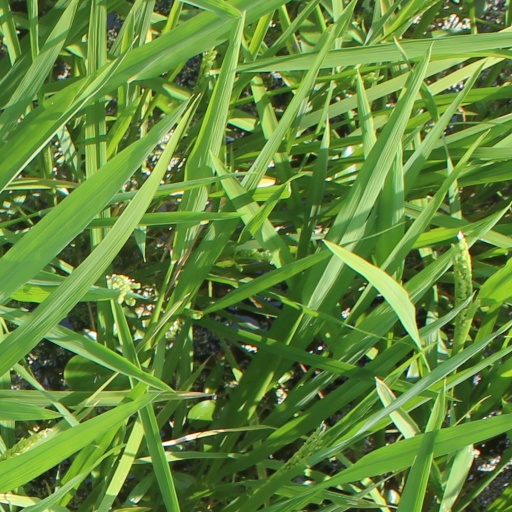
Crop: rice